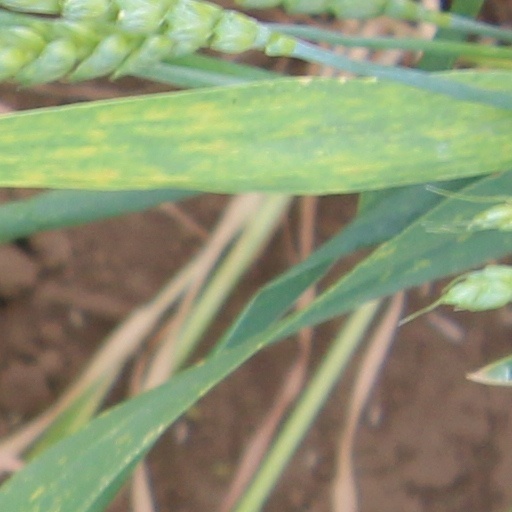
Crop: wheat